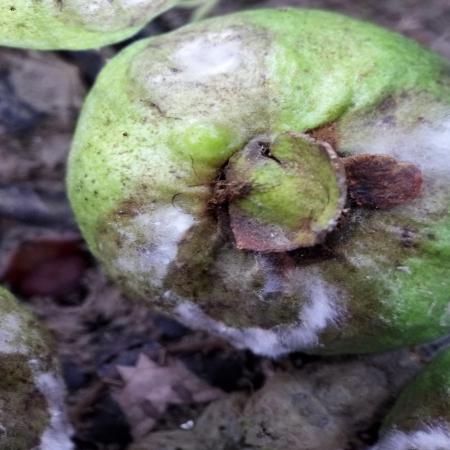
Label: Phytopthora